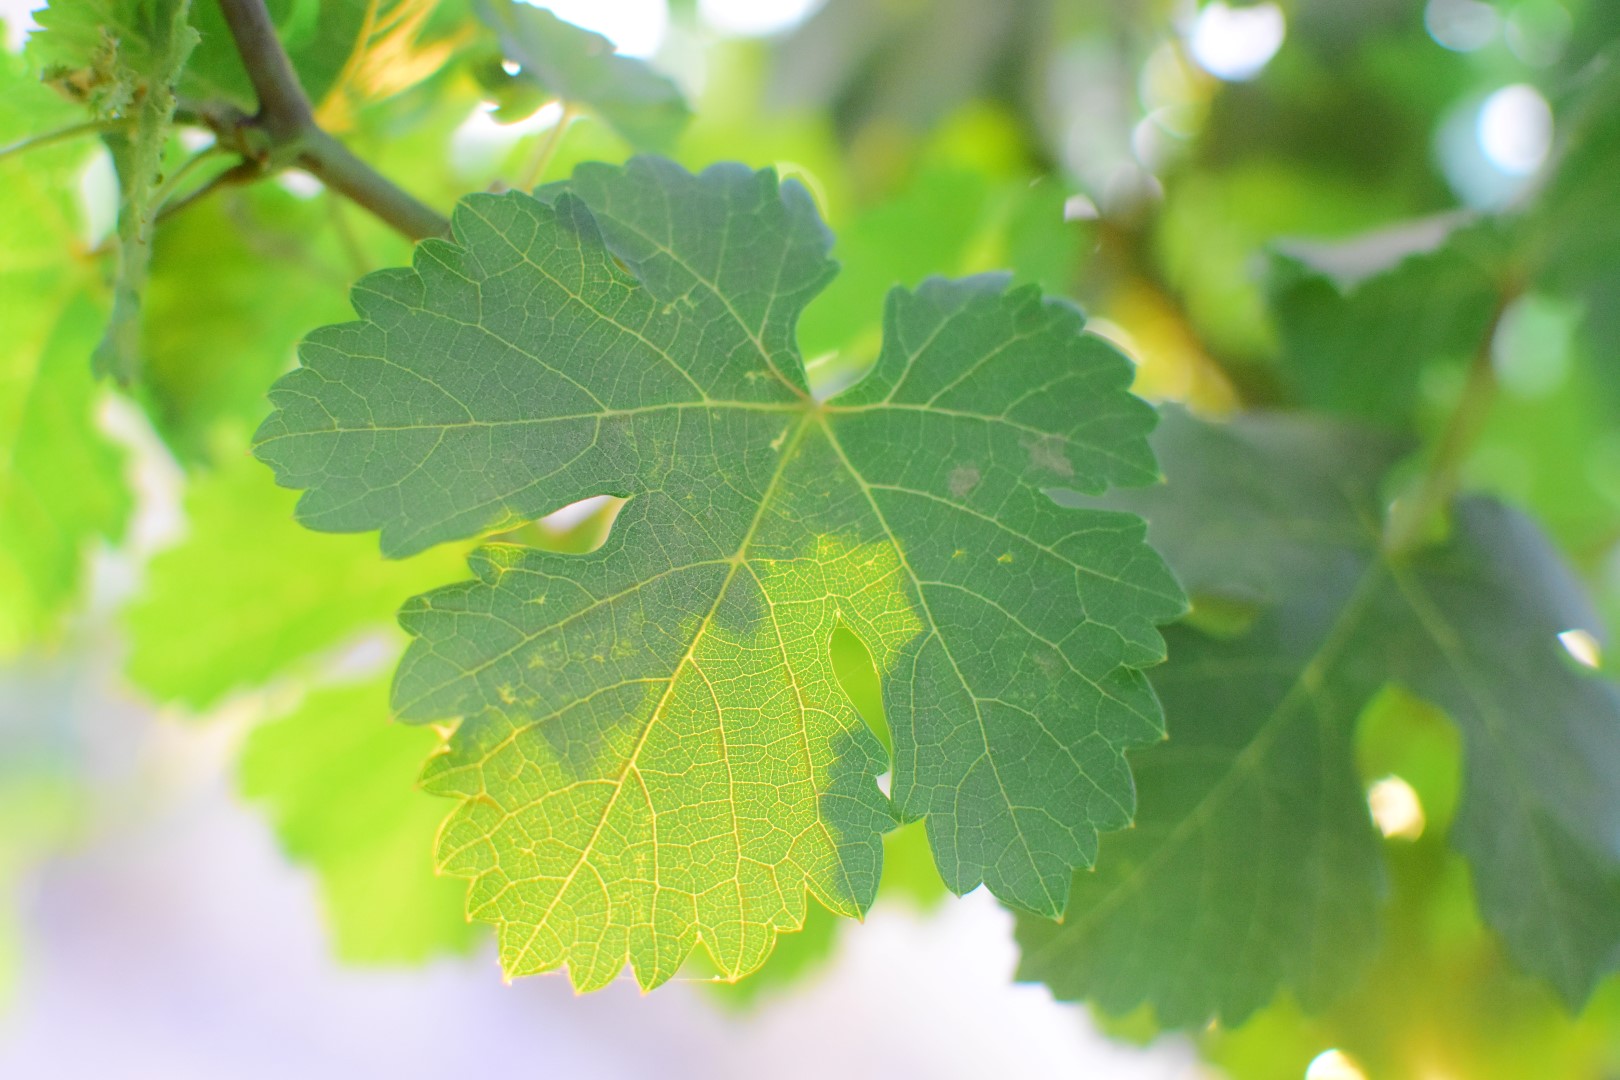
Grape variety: Aswud Balad